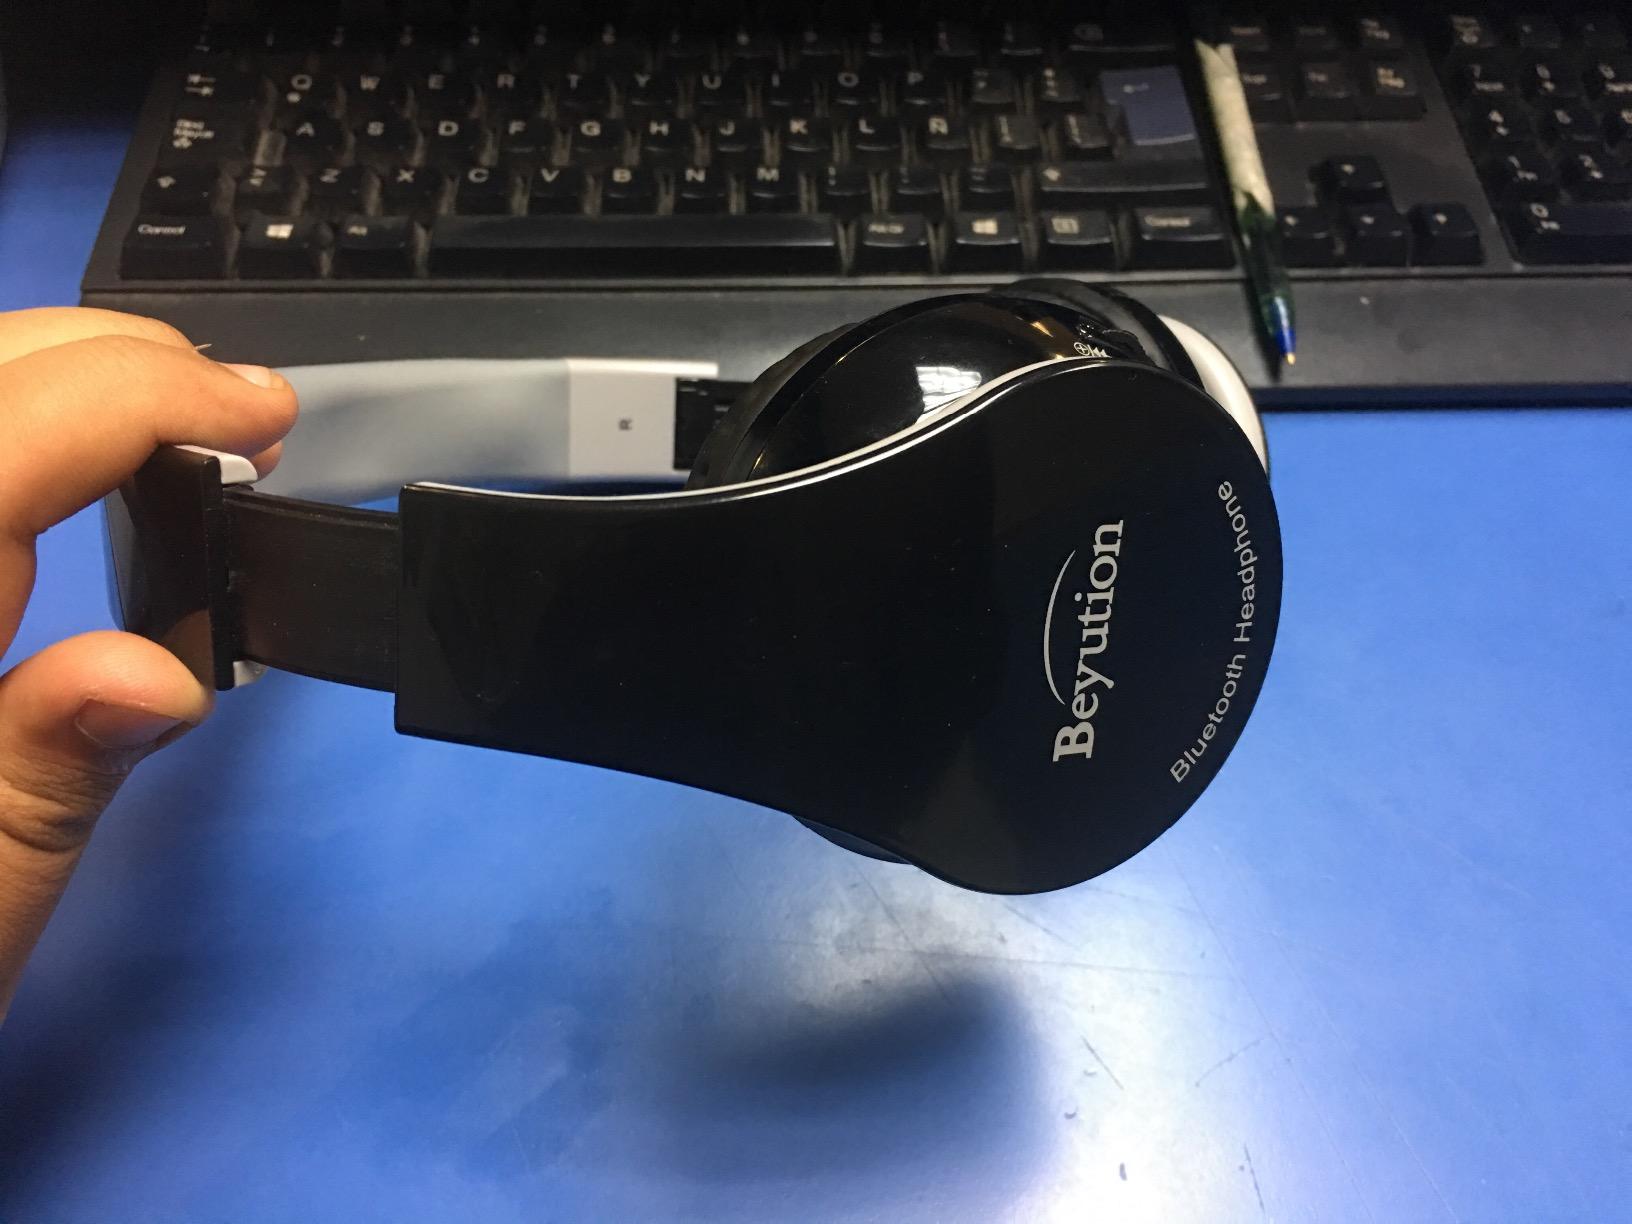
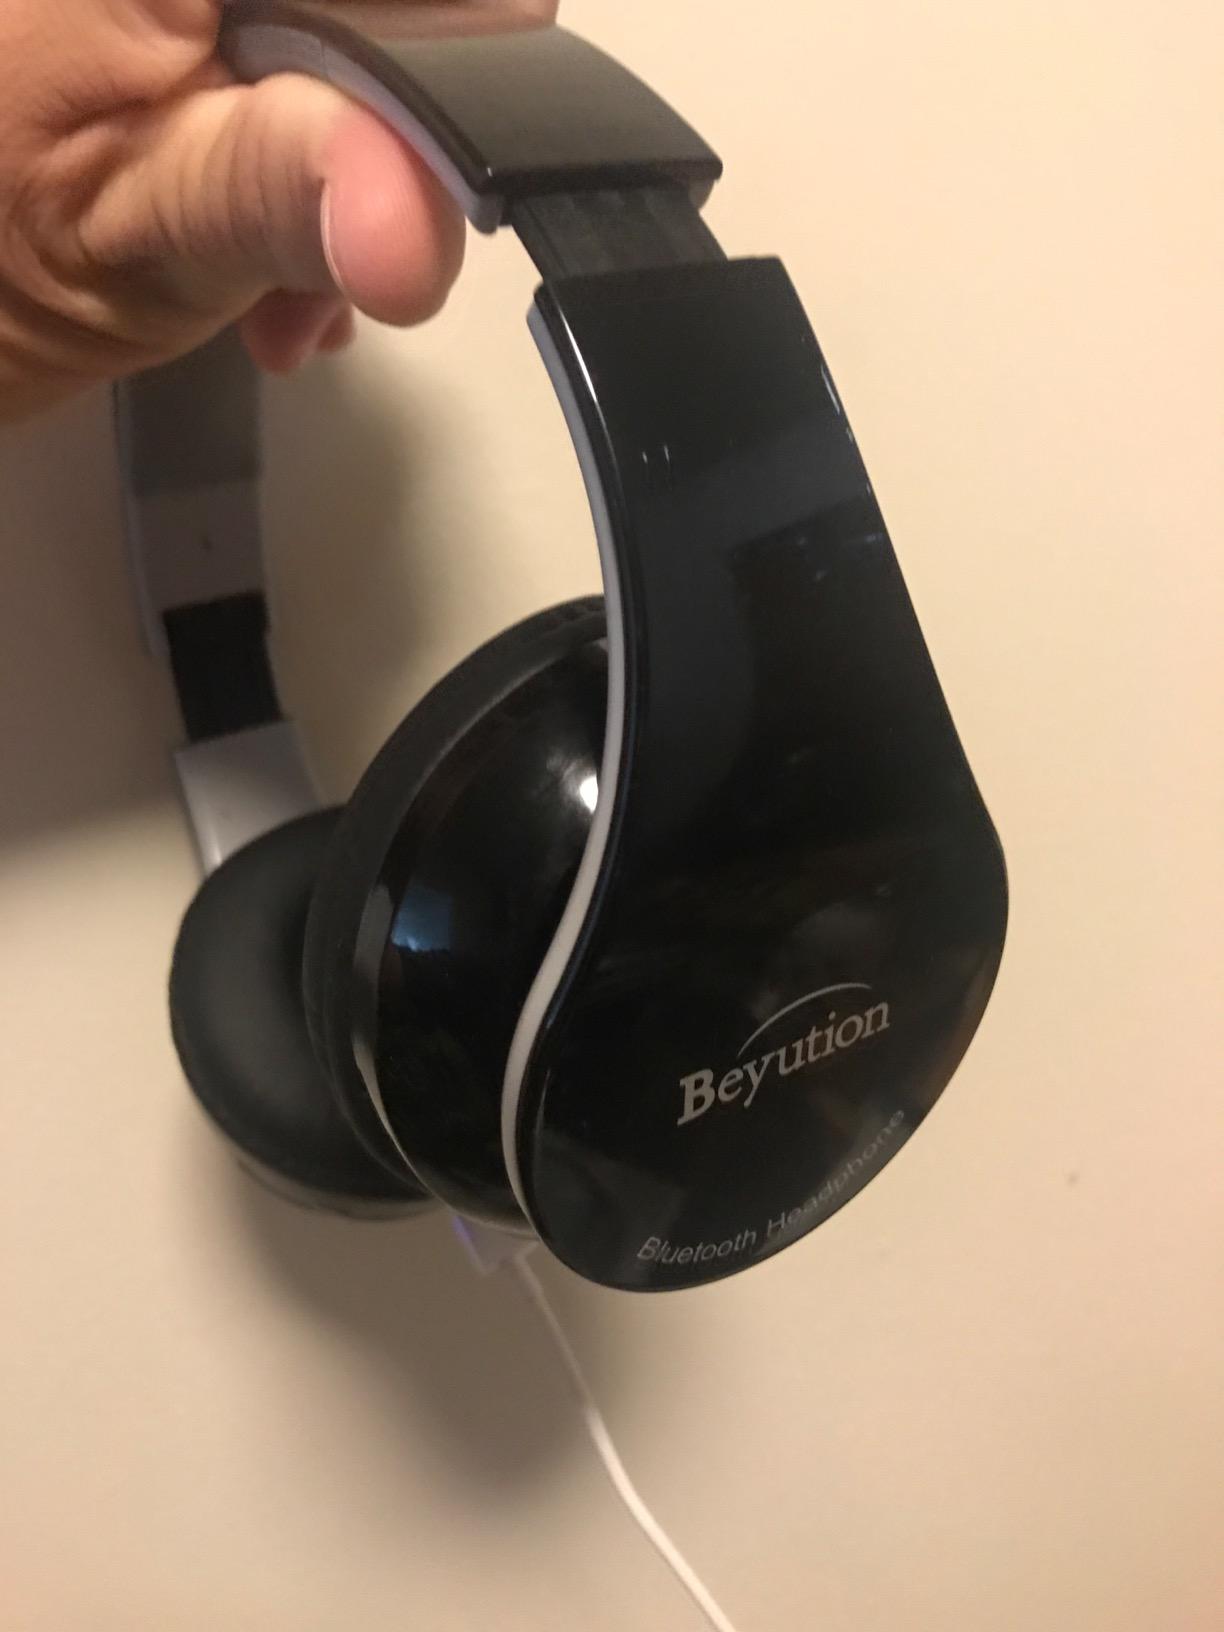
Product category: headphones
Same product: yes